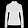
Label: Pullover